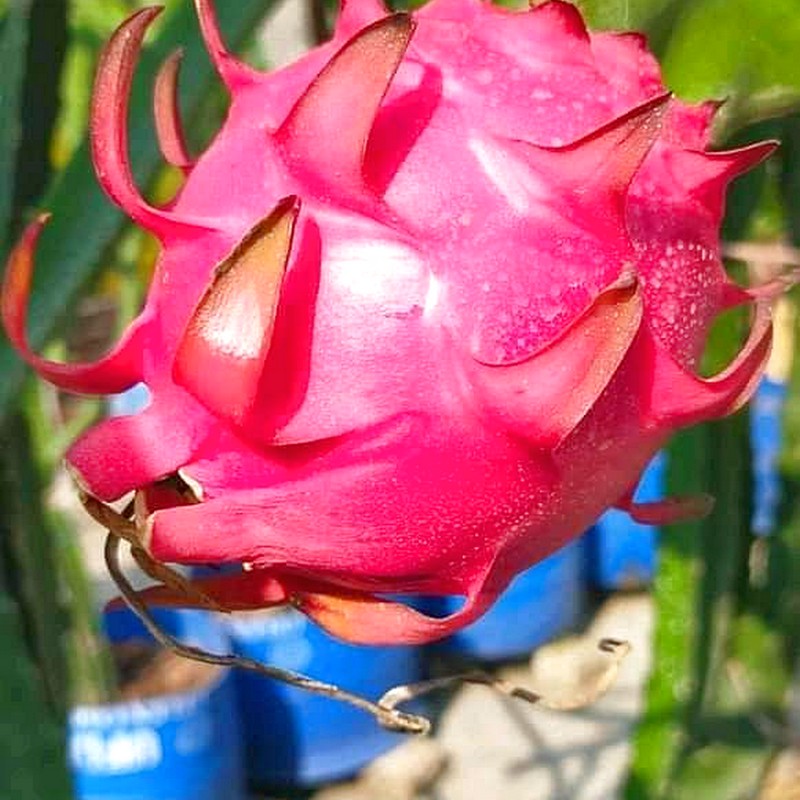
Label: Fresh Dragon Fruit